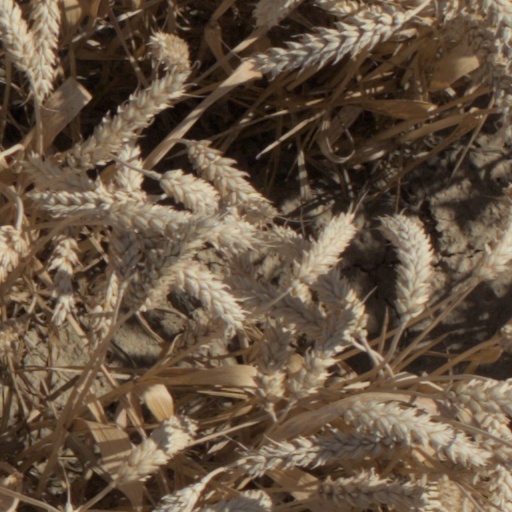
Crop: wheat